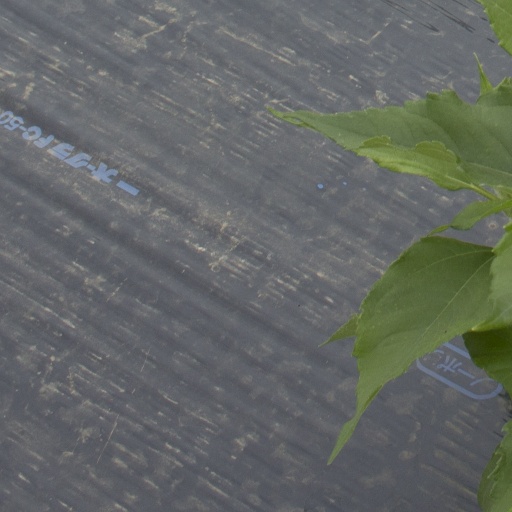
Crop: Jerusalem artichoke